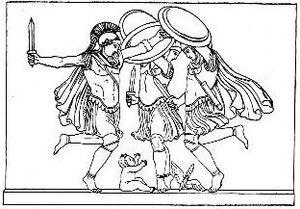
Dans la mythologie grecque, les Curètes, aussi appelés Courètes ou Kourètes, sont des dieux crétois mineurs.